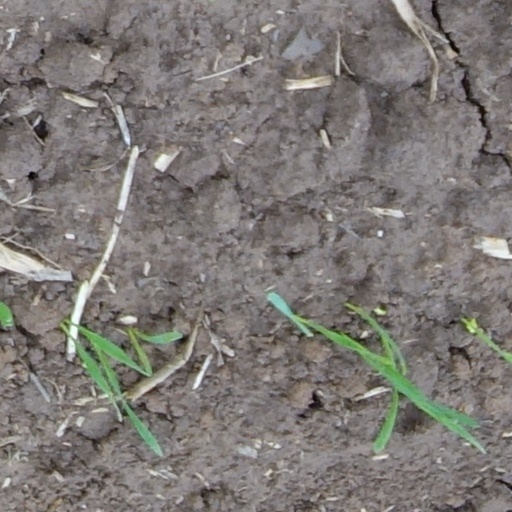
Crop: wheat